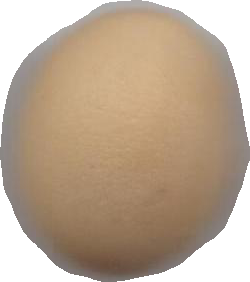
Variety: Grobogan